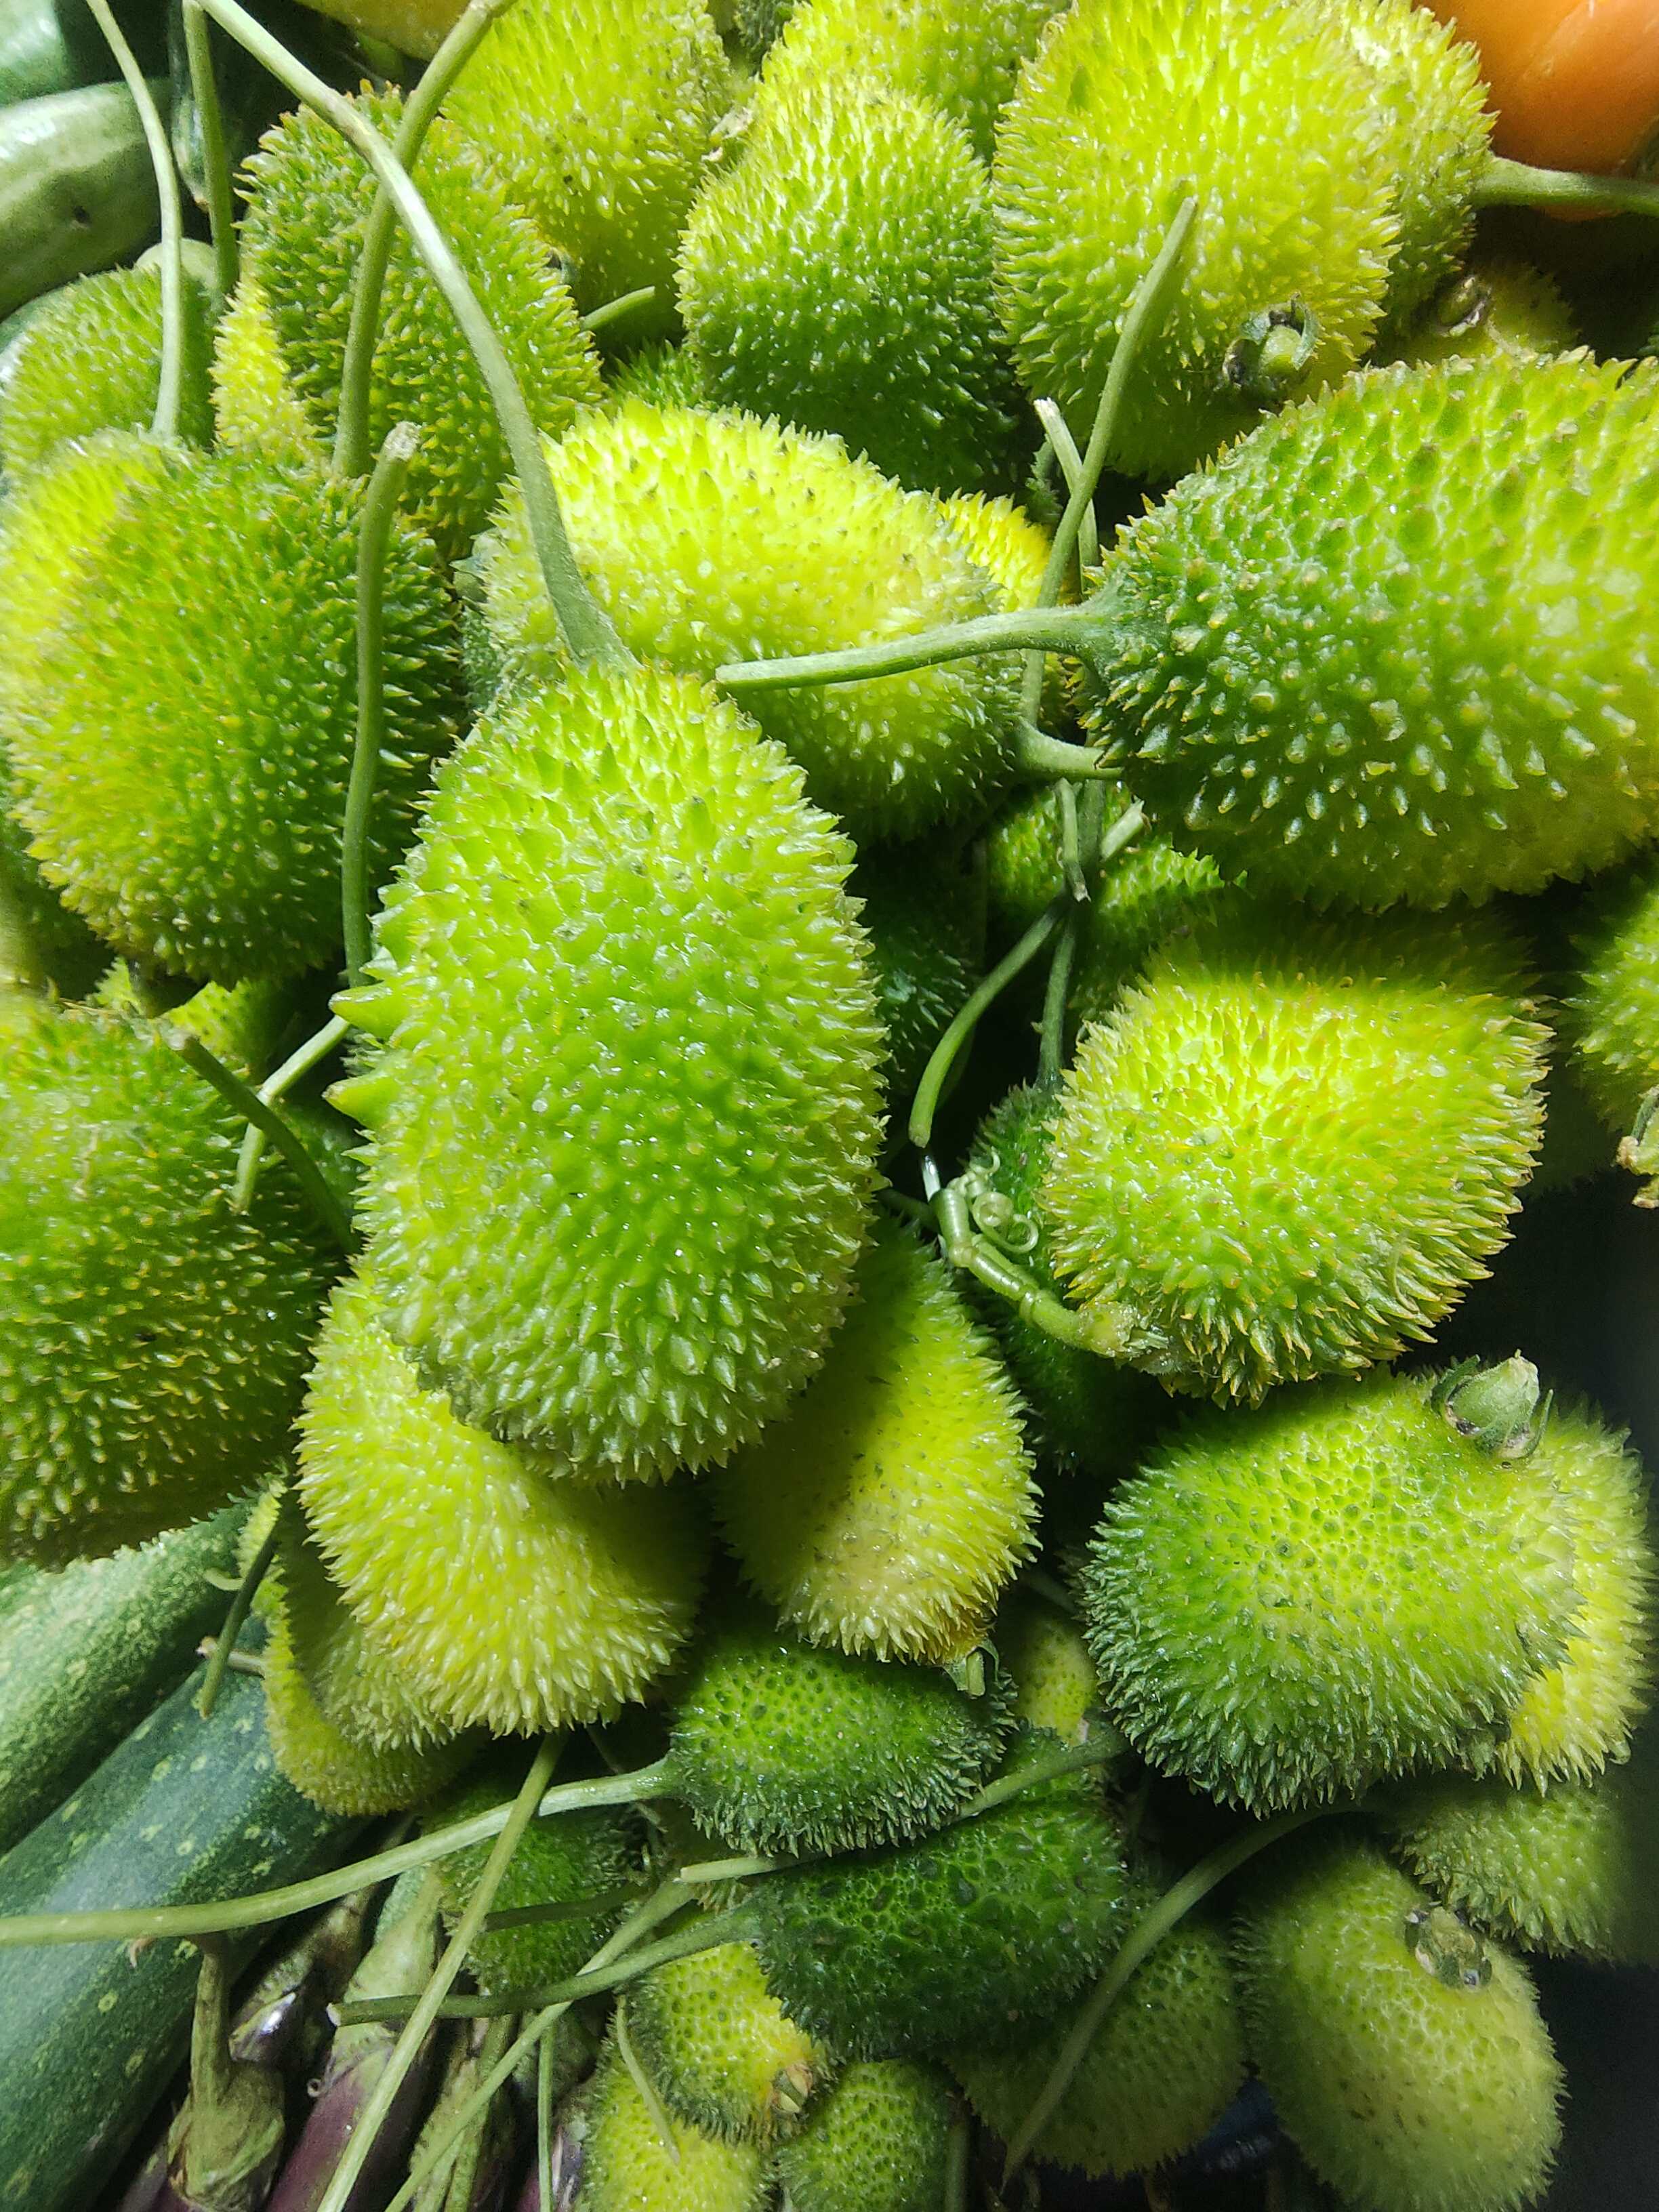
Label: Momordica dioica